Power-to-gas

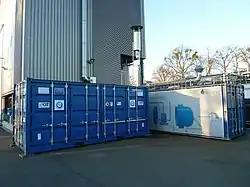
HELMETH Power-to-Gas Prototype

In April 2014 the European Union's co-financed and from the KIT coordinated HELMETH (Integrated High-Temperature ELectrolysis and METHanation for Effective Power to Gas Conversion) research project started. The objective of the project is the proof of concept of a highly efficient Power-to-Gas technology by thermally integrating high temperature electrolysis (SOEC technology) with CO-methanation.